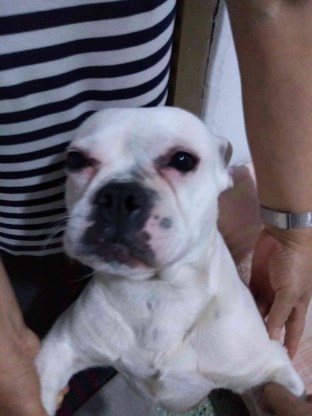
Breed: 1121-n000002-French_bulldog